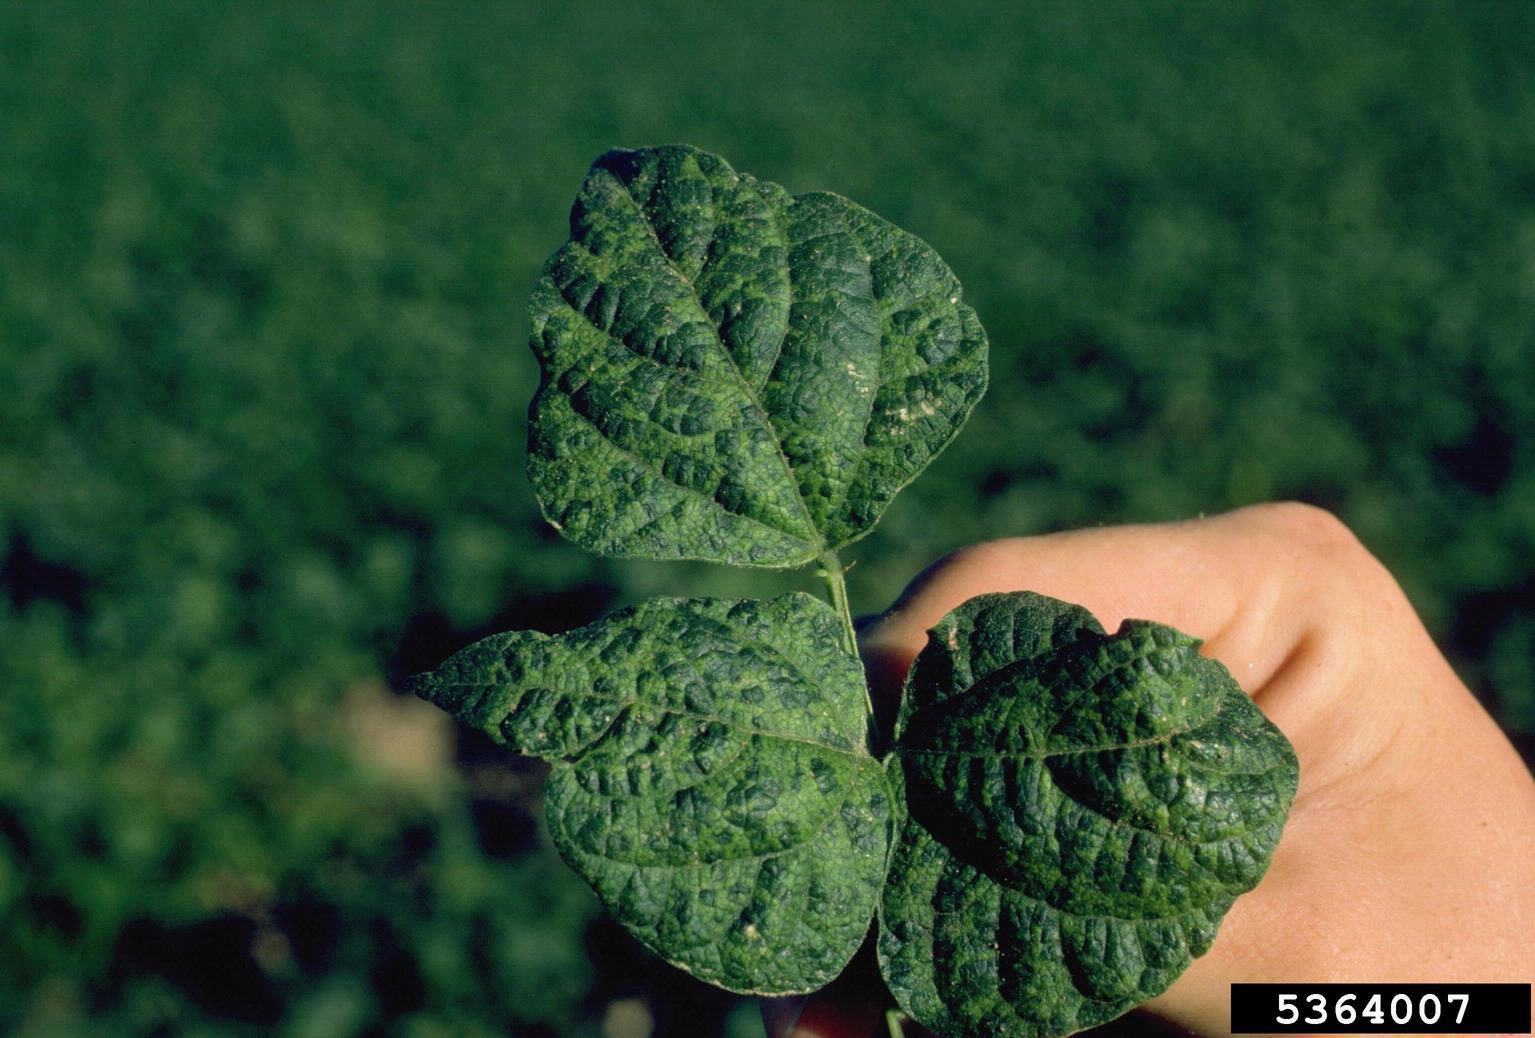
Plant: Soybean
Disease: soybean mosaic